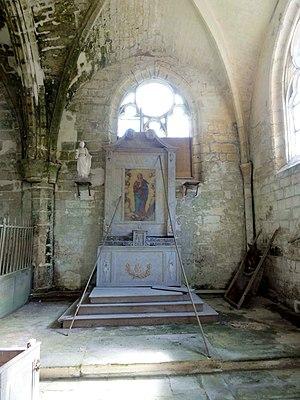
Intérieur de l'église - voir titre.
L'église Saint-Remi est une église catholique située à Laigneville, dans le département de l'Oise, en France. Son clocher en bâtière central, dont le premier étage est caché par les toitures, a ses baies flanquées de colonnettes portant des chapiteaux d'un style roman assez archaïque, qui évoque le début du XIIᵉ siècle. Or, la base du clocher, voûtée d'ogives, a tout du style gothique primitif, et ne devrait pas être beaucoup antérieure au milieu du XIIᵉ siècle. Elle est associée à une voûte en berceau brisé qui recouvre la travée suivante du chœur primitif. Les deux bras du transept sont de longueur inégale, et n'ont pas été bâtis sous la même campagne. Le croisillon sud, plus profond, a la particularité de posséder un mur méridional taillé à même la roche, ce qui est unique dans la région. Il se prolongeait jadis par une absidiole apparemment recouverte d'une voûte en cul-de-four nervée, dont l'amorce semble encore subsister, mais a en fait été entièrement rebâtie. Le croisillon sud, nettement plus petit, s'accompagne d'une minuscule chapelle rectangulaire.